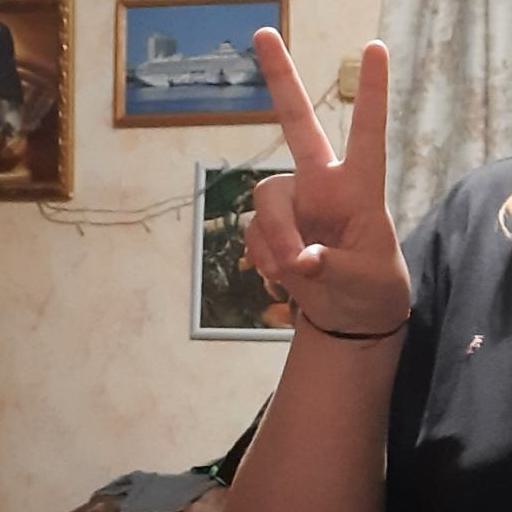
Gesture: peace